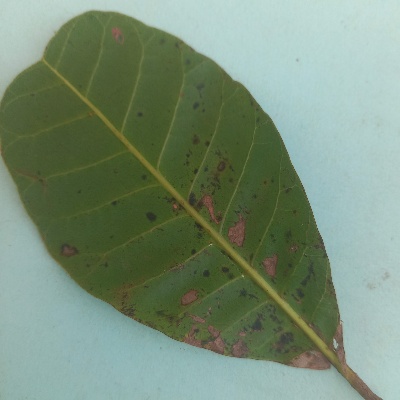
Crop: Cashew
Condition: anthracnose